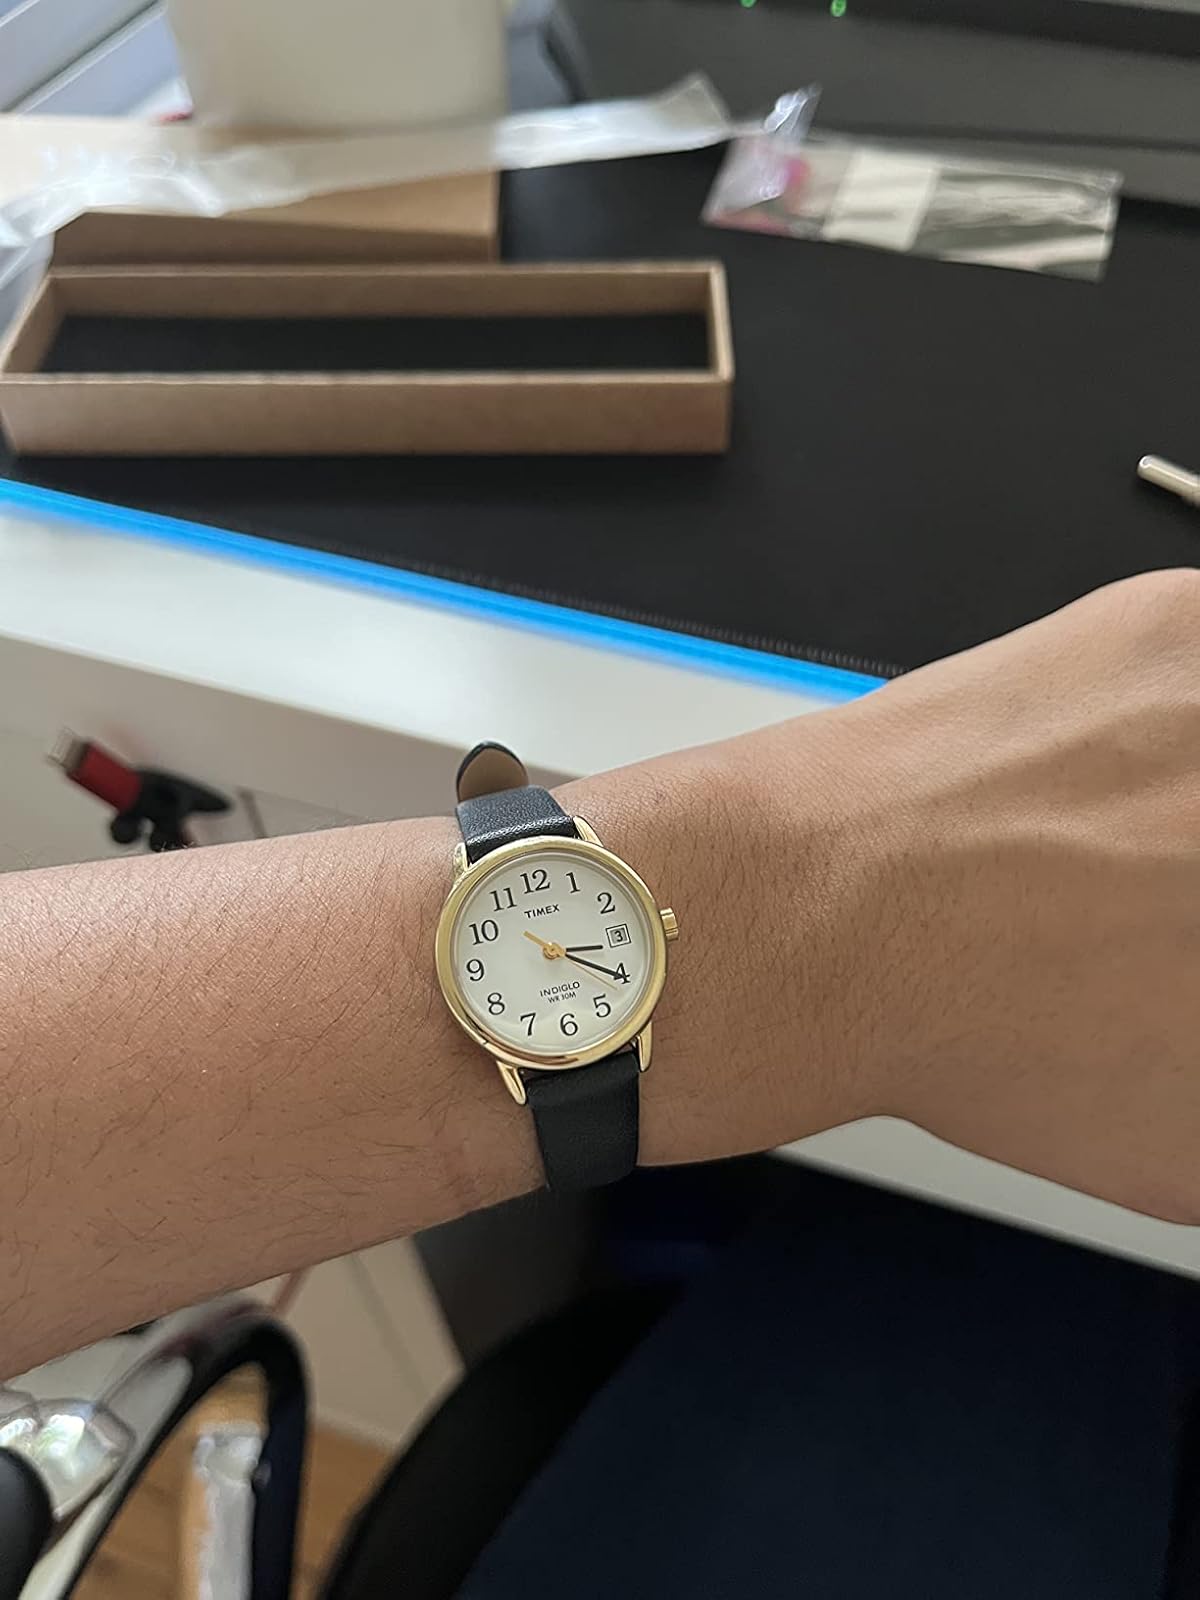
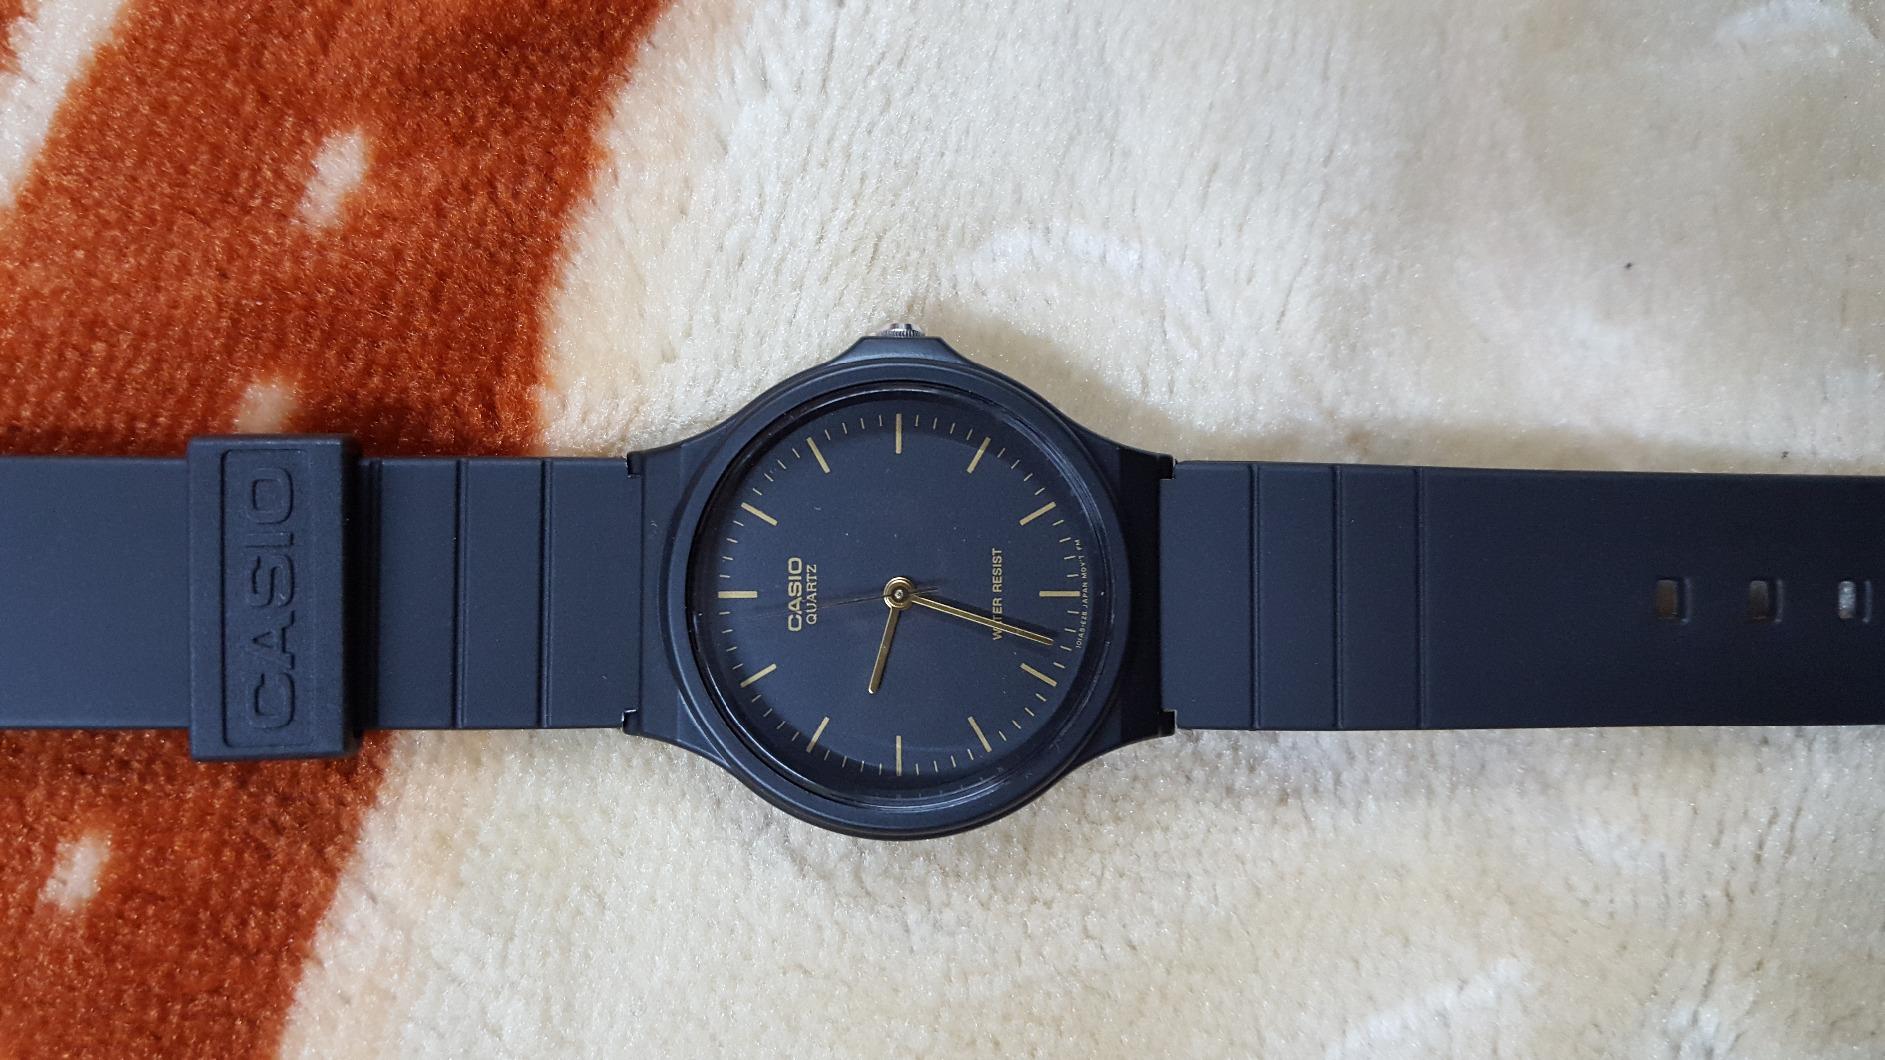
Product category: accessories_watch
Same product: no